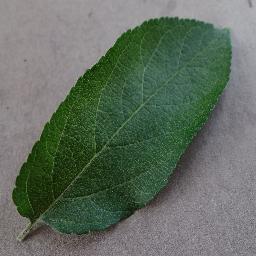
Label: Apple___healthy